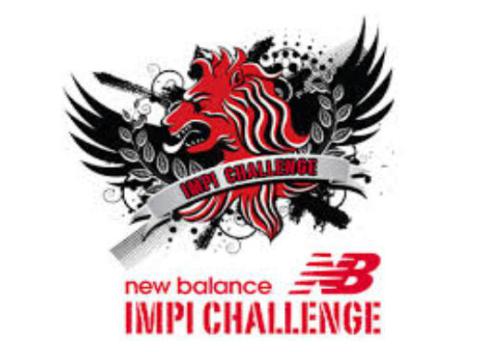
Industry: Clothes